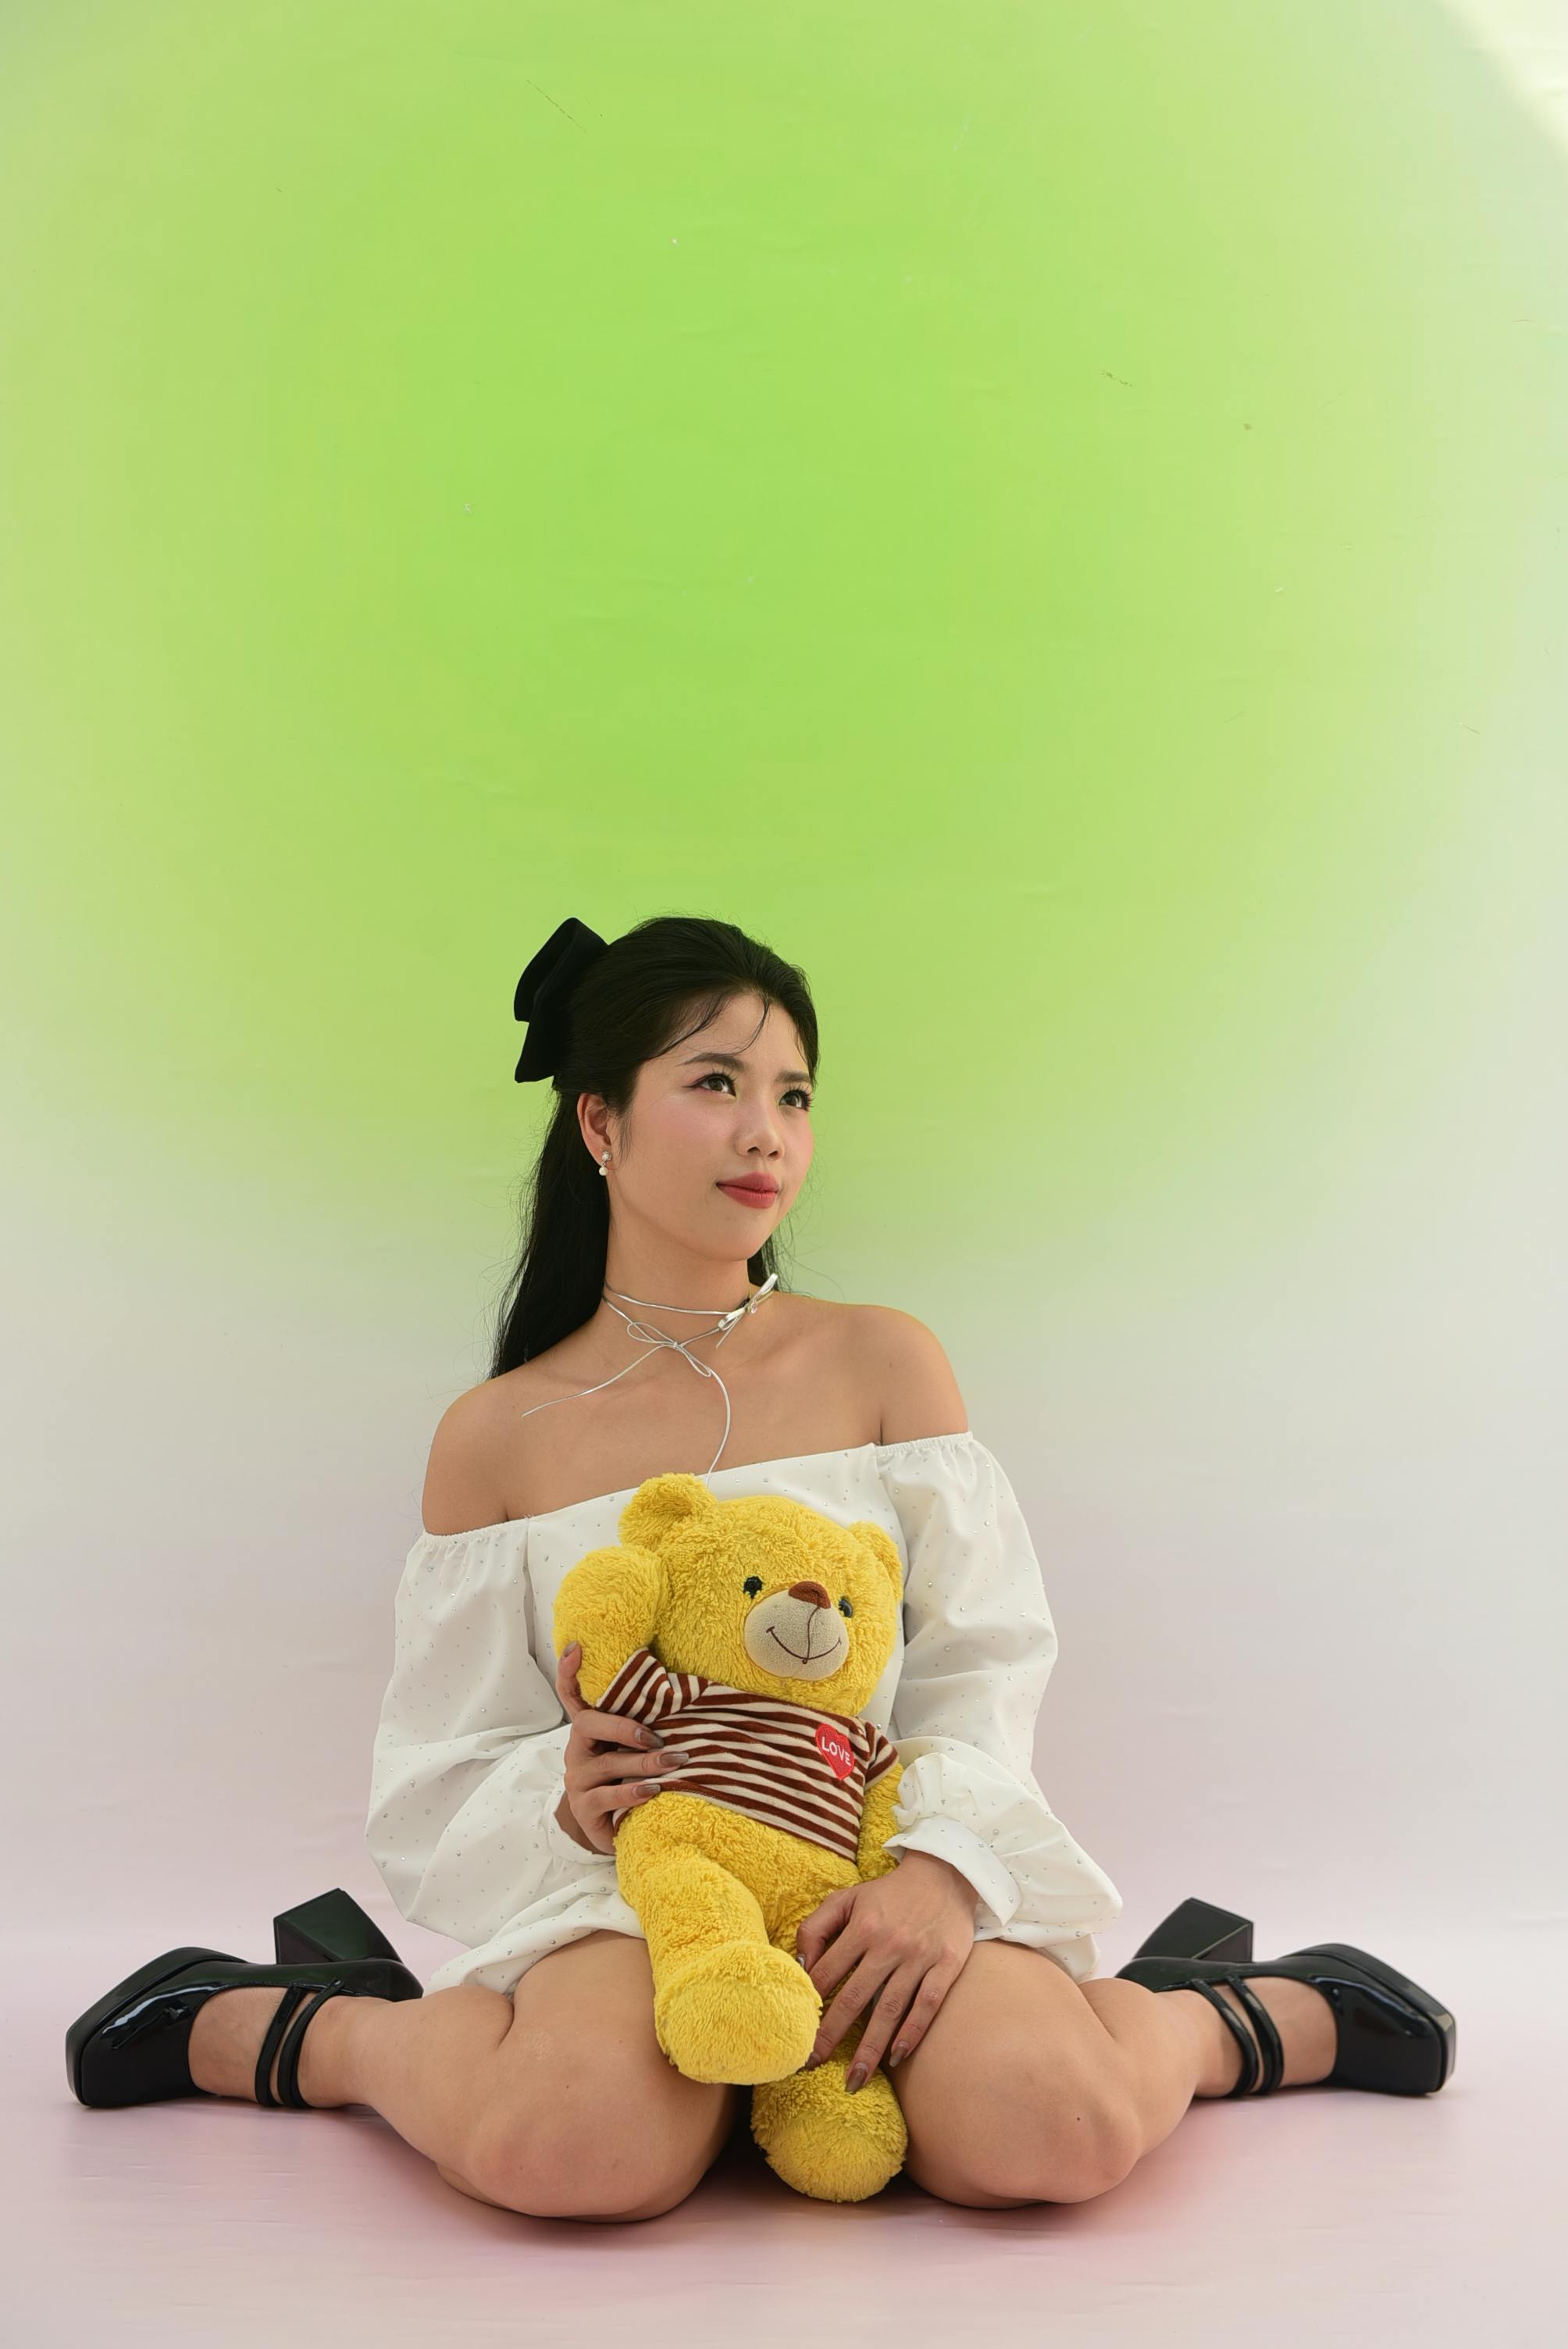
woman, leg, neck, happy, waist, thigh, knee, flash photography, trunk, abdomen, black hair, elbow, leisure, barefoot, human leg, sportswear, jewellery, fun, foot, necklace, sitting, chest, sandal, costume, performing arts, child, photo shoot, physical fitness, fashion accessory, entertainment, bracelet